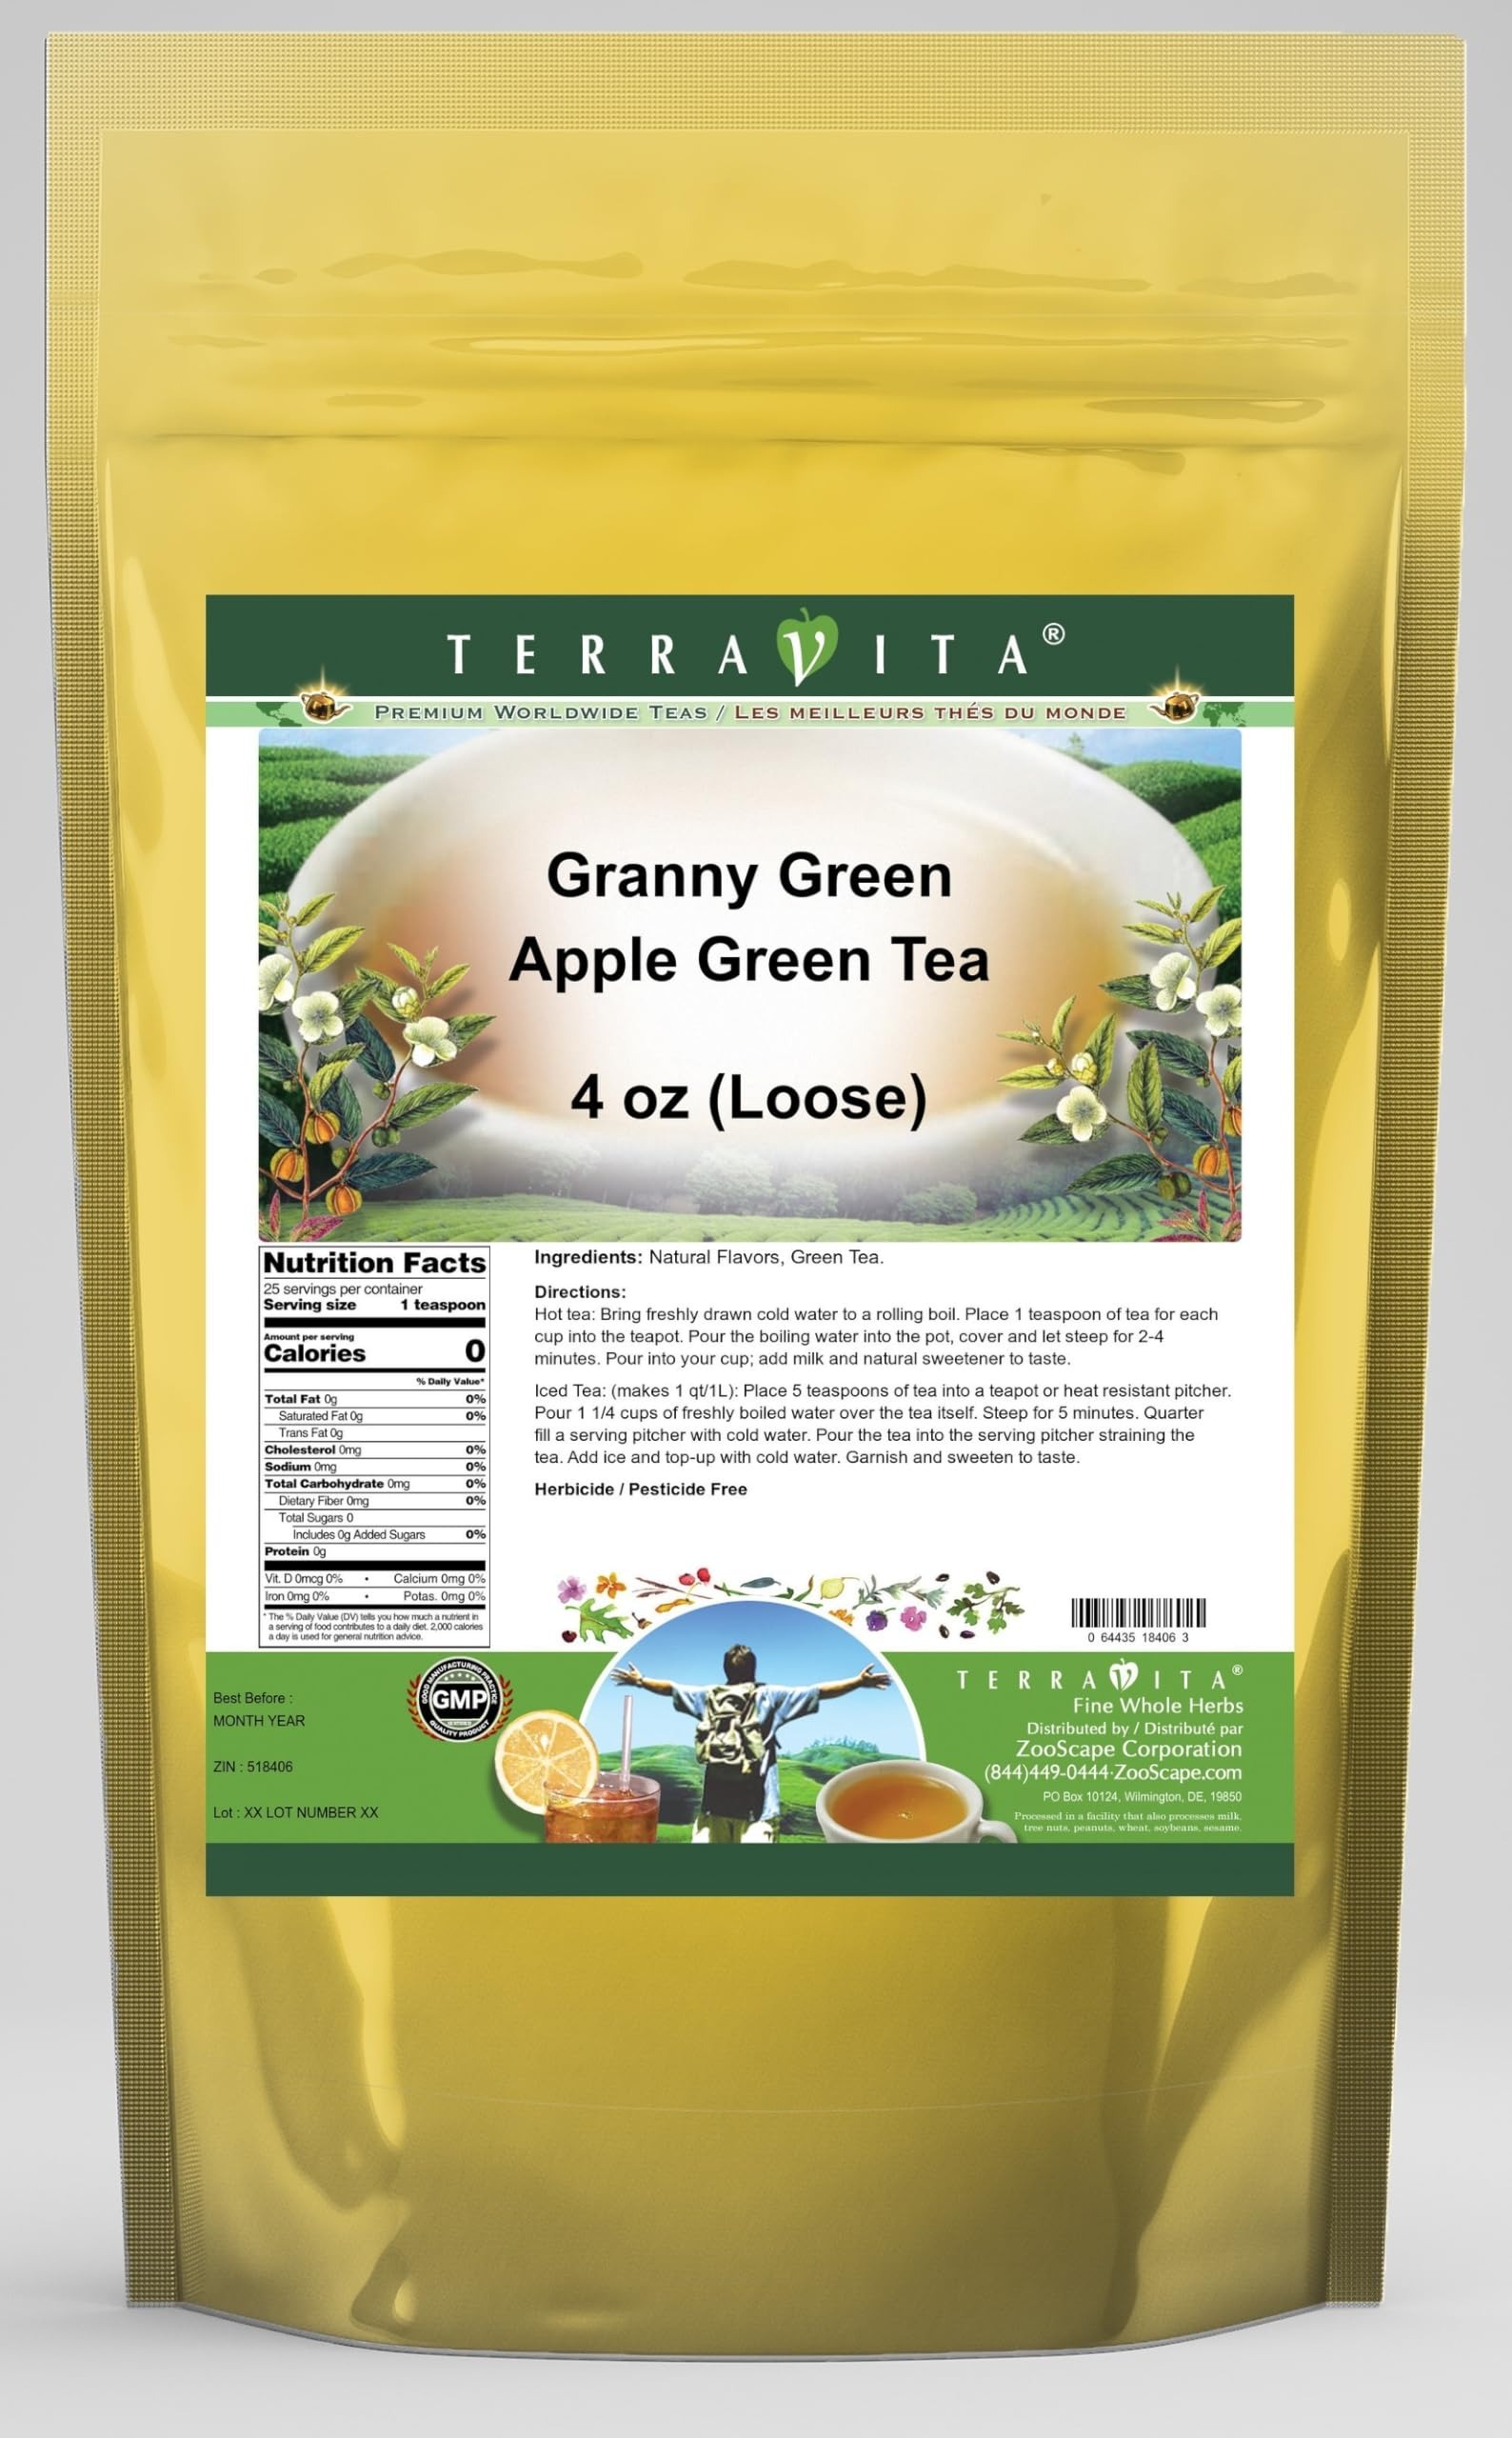
Item Name: Granny Green Apple Green Tea (Loose) (4 oz, ZIN: 518406)
Bullet Point 1: Granny Green Apple Green Tea (Loose) (4 oz, ZIN: 518406)
Bullet Point 2: No fillers.
Bullet Point 3: Manufacturer: TerraVita
Bullet Point 4: Size: 4 oz
Bullet Point 5: Loose Leaf Green Tea - Packed in a convenient upright pouch!
Product Description: Hot tea brewing method: Bring freshly drawn cold water to a rolling boil. Place 1 teaspoon of tea for each cup into the teapot. Pour the boiling water into the pot, cover and let steep for 2-4 minutes. Pour into your cup; add milk and natural sweetener to taste. - Iced tea brewing method: (to make 1 liter/quart): Place 5 teaspoons of tea into a teapot or heat resistant pitcher. Pour 1 1/4 cups of freshly boiled water over the tea itself. Steep for 5 minutes. Quarter fill a serving pitcher with cold water. Pour the tea into the serving pitcher straining the tea. Add ice and top-up with cold water. Garnish and sweeten to taste. - ZooScape is proud to be the exclusive distributor of TerraVita teas, herbs and supplements in the United States, Canada and around the world.
Value: 4.0
Unit: Ounce

Price: 29.12